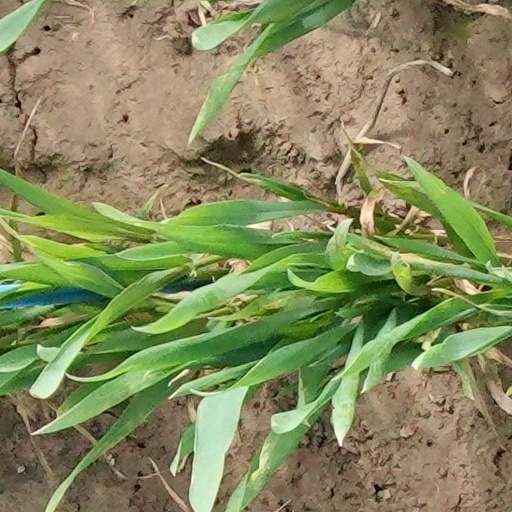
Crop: wheat